Marine sandglass

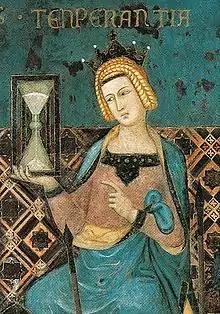
Temperance bearing an hourglass; detail Lorenzetti's "Allegory of Good Government", 1338

From the Roman time it disappears completely from historical records until it is re-introduced in medieval Europe. By the 8th century it is mentioned by a monk named Luitprand, who served at the cathedral of Chartres, France. But it was not until the 14th century that the marine sandglass was seen commonly, the earliest firm evidence being a depiction in the 1338 fresco "Allegory of Good Government" by Ambrogio Lorenzetti.